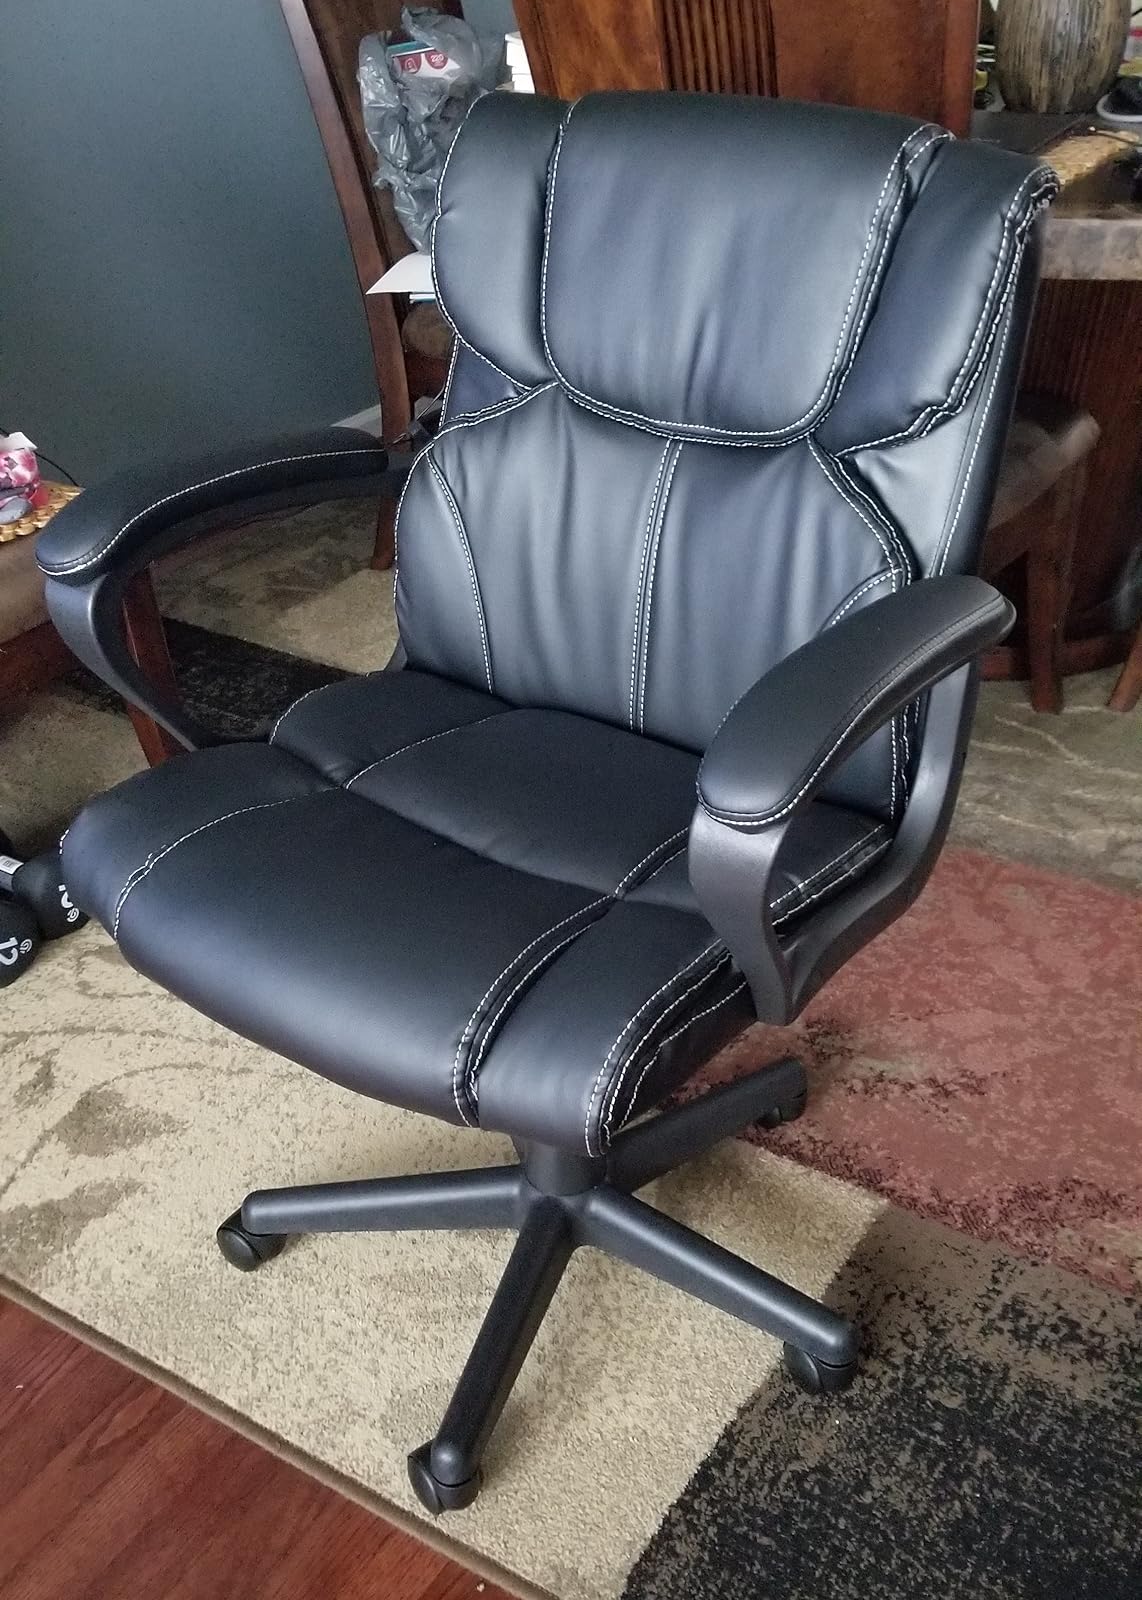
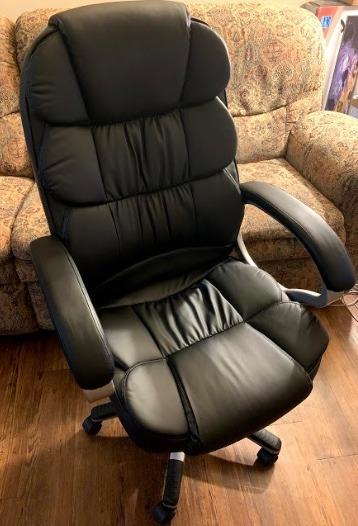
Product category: items_chair
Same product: no